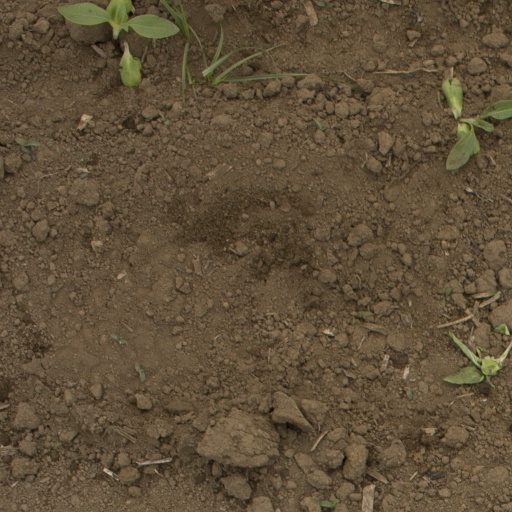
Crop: Jerusalem artichoke